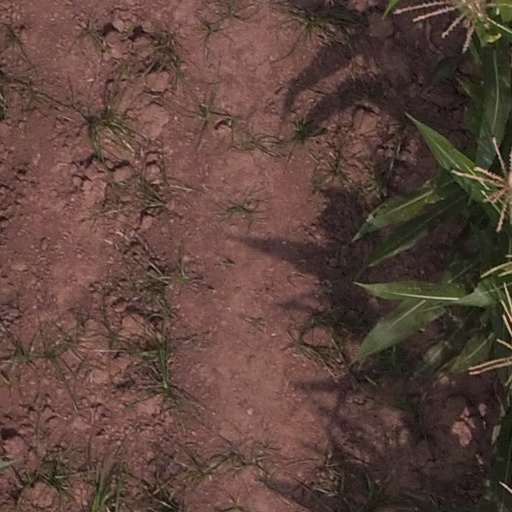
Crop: maize; corn